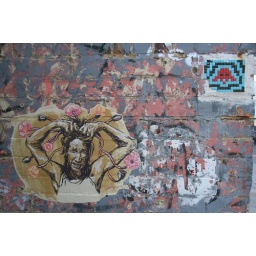
i think the flower hair lady is by elbow-toe: just off curtain road, shoreditch, london 2007